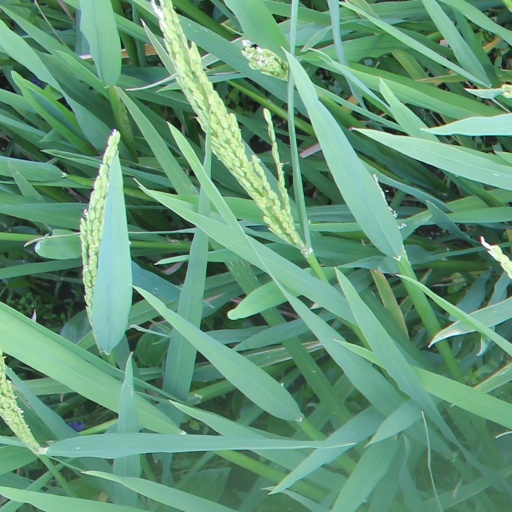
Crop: rice